Minnie M. Kenny

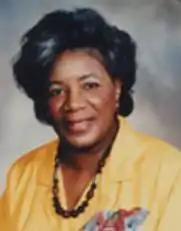

Minnie M. Kenny (1929–August 17, 2005) was a cryptanalyst, educator and equal opportunity activist who worked at the National Security Agency (NSA). She served as deputy commandant at the National Cryptologic School and was responsible for creating scholarships for NSA employees. The recipient of numerous awards, including the Meritorious and the Exceptional Civilian Service Awards, the presidential Meritorious Executive Award and Distinguished Service Award of the CIA, Kenny was inducted into the Cryptologic Hall of Honor in 2009.